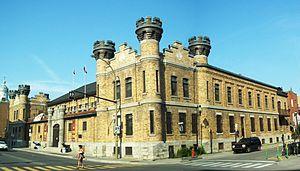
Manège des Fusiliers Mont-Royal, au coin de l'avenue des Pins et de l'avenue Henri-Julien à Montréal
Les Fusiliers Mont-Royal est un régiment de la Première réserve de l'Armée canadienne des Forces armées canadiennes stationné à Montréal, au Québec. Il est composé de volontaires travaillant à temps partiel appelés réservistes. Plusieurs membres des Fusiliers Mont-Royal ont servi et servent encore au sein de différentes missions de maintien de la paix de l'ONU et de l'OTAN, entre autres à Chypre, en Haïti, en Bosnie-Herzégovine, en Croatie et en Afghanistan. Au Canada, ils ont aussi participé à la crise d'Octobre en 1970, aux Jeux olympiques d'été de 1976, à la crise d'Oka en 1990, à l'opération « Récupération » lors de la tempête de verglas à Montréal en janvier 1998, alors que même les membres des FMR faisaient partie des sinistrés, ainsi qu'à l'opération Lentus 17-03 lors des inondations qui ont touchés le Québec en mai 2017.
Cet article recense les lieux patrimoniaux de Montréal inscrit au répertoire des lieux patrimoniaux du Canada, qu'ils soient de niveau provincial, fédéral ou municipal.